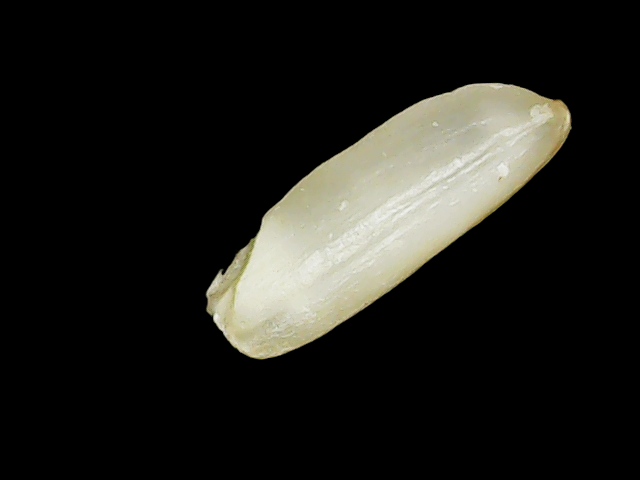
Rice variety: Binadhan12